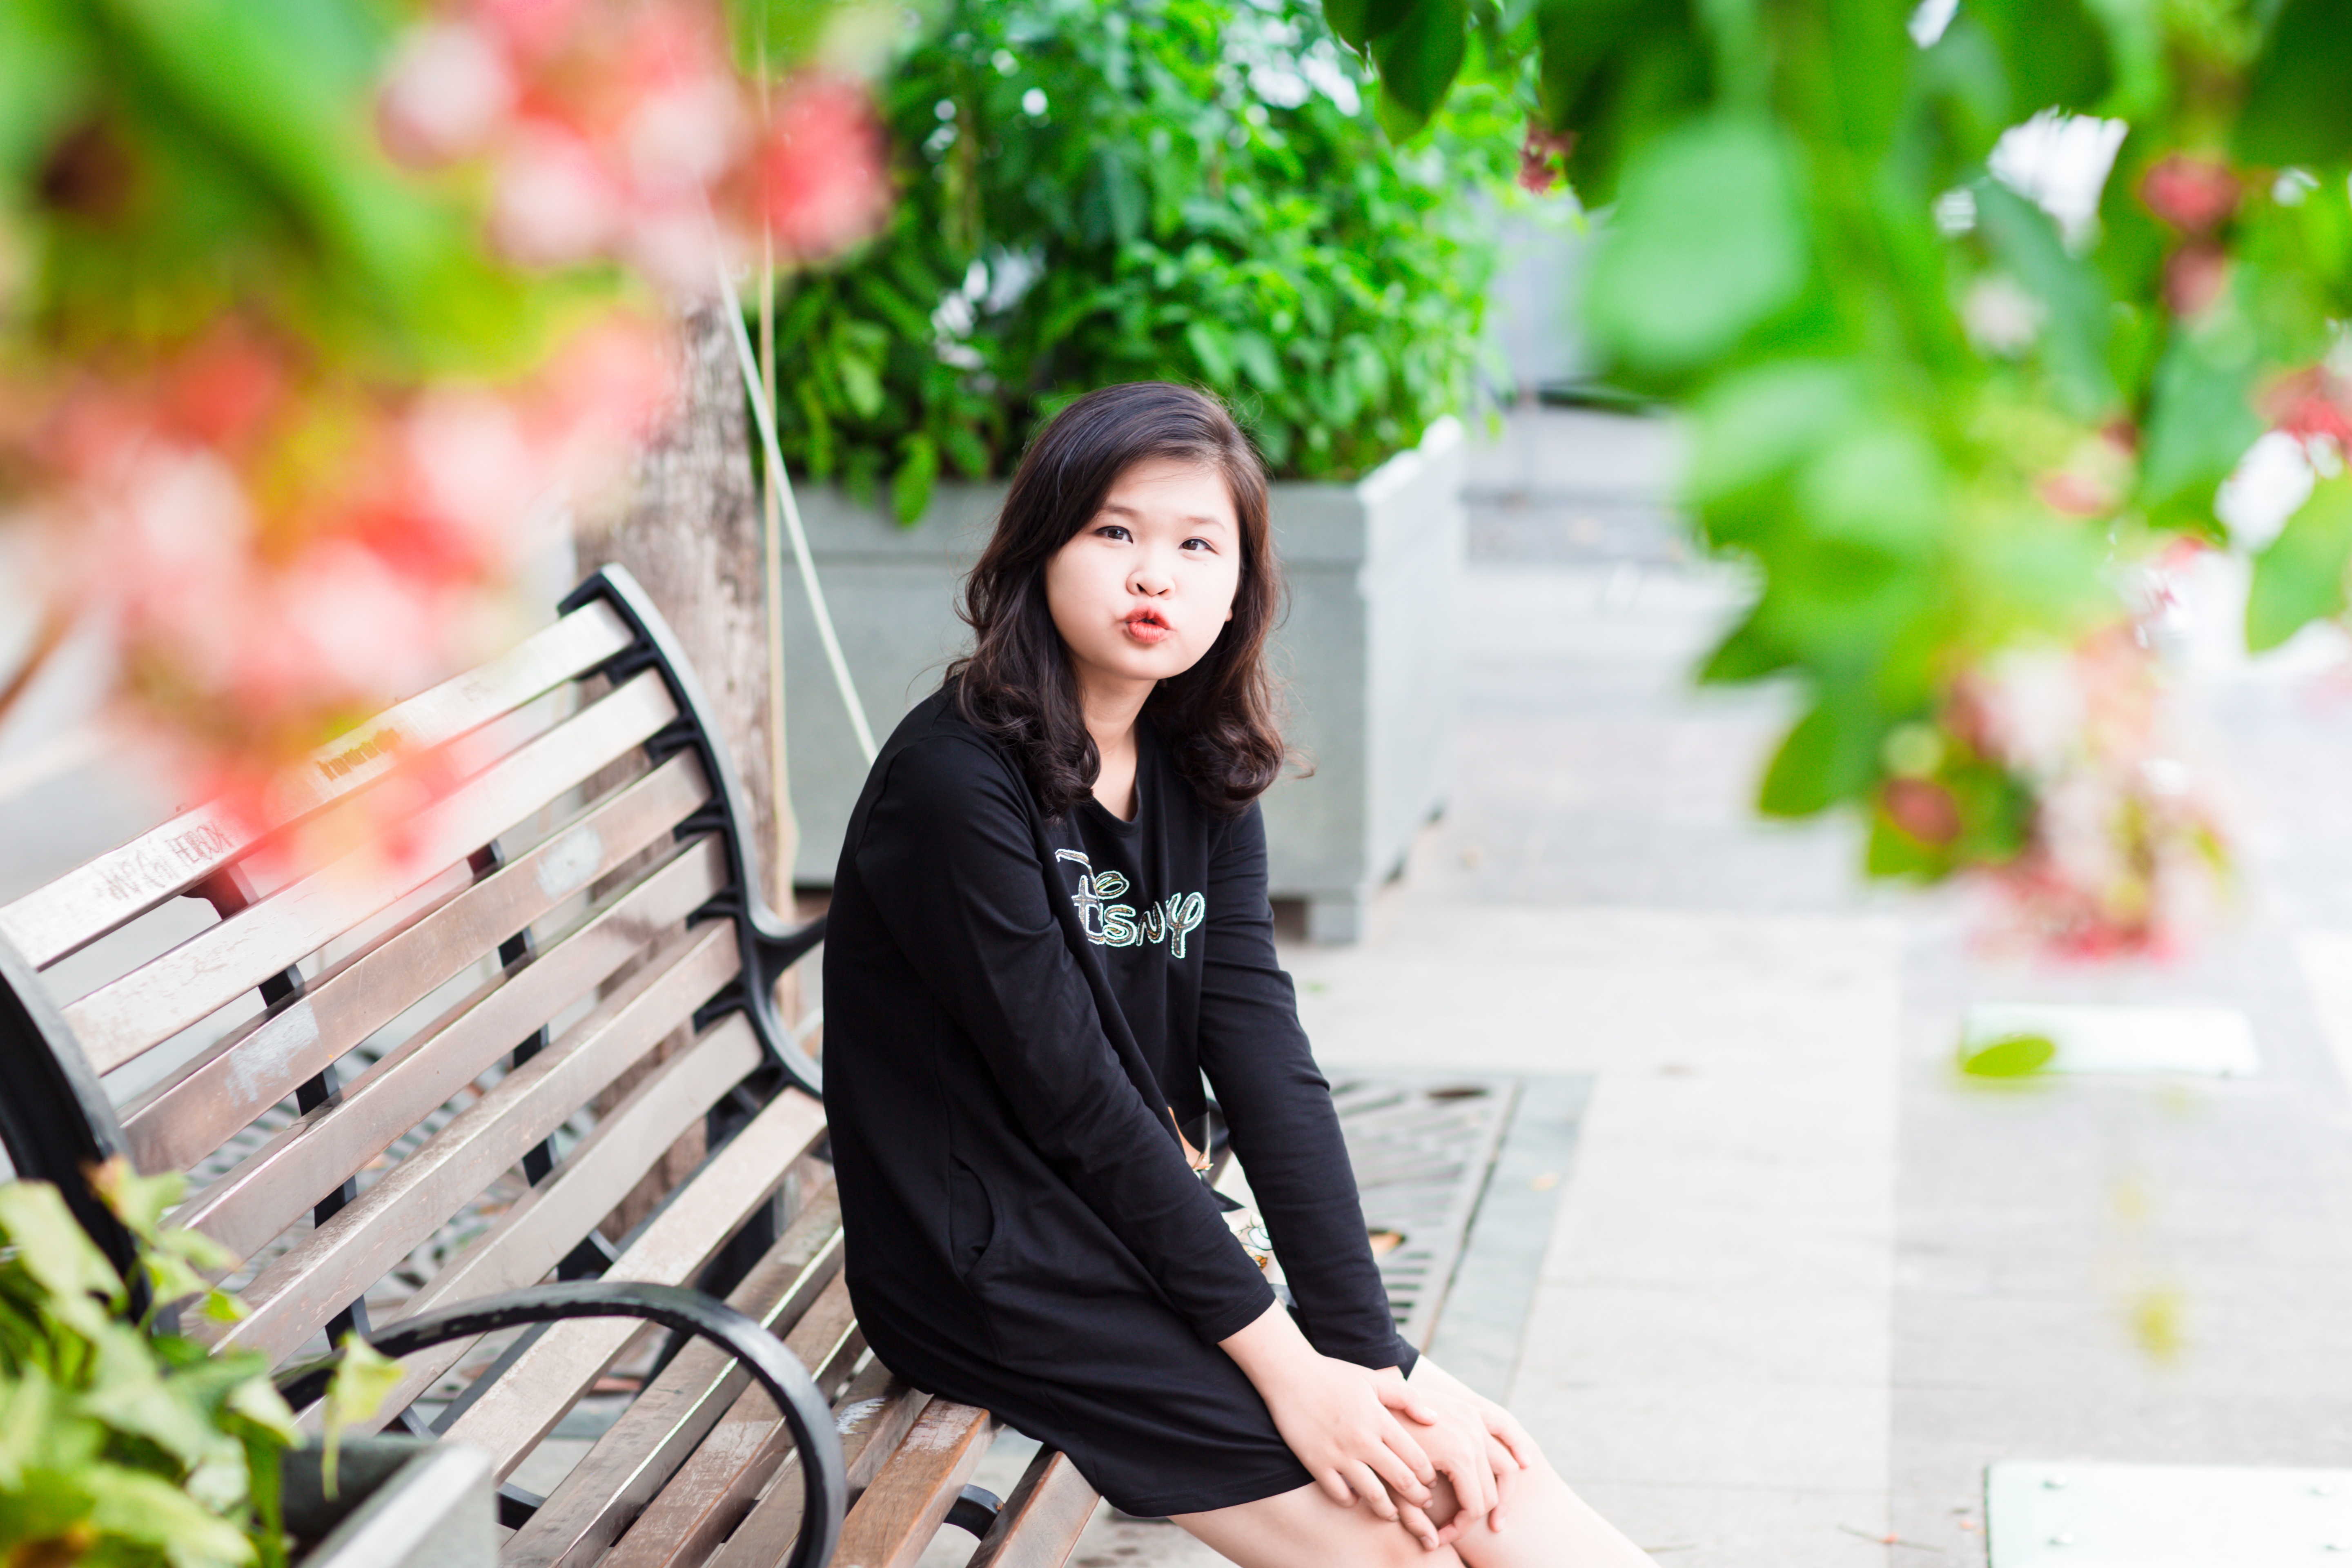
nature, girl, sunset, photography, summer, female, portrait, spring, red, sitting, outdoors, beauty, photo shoot, portrait photography